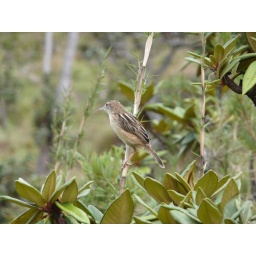
It was hard to catch this one standing still. Just a random bird in the park.